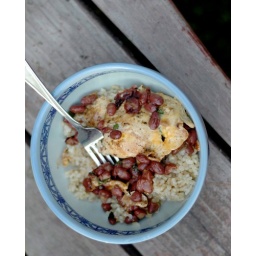
dinner in a blue bowl